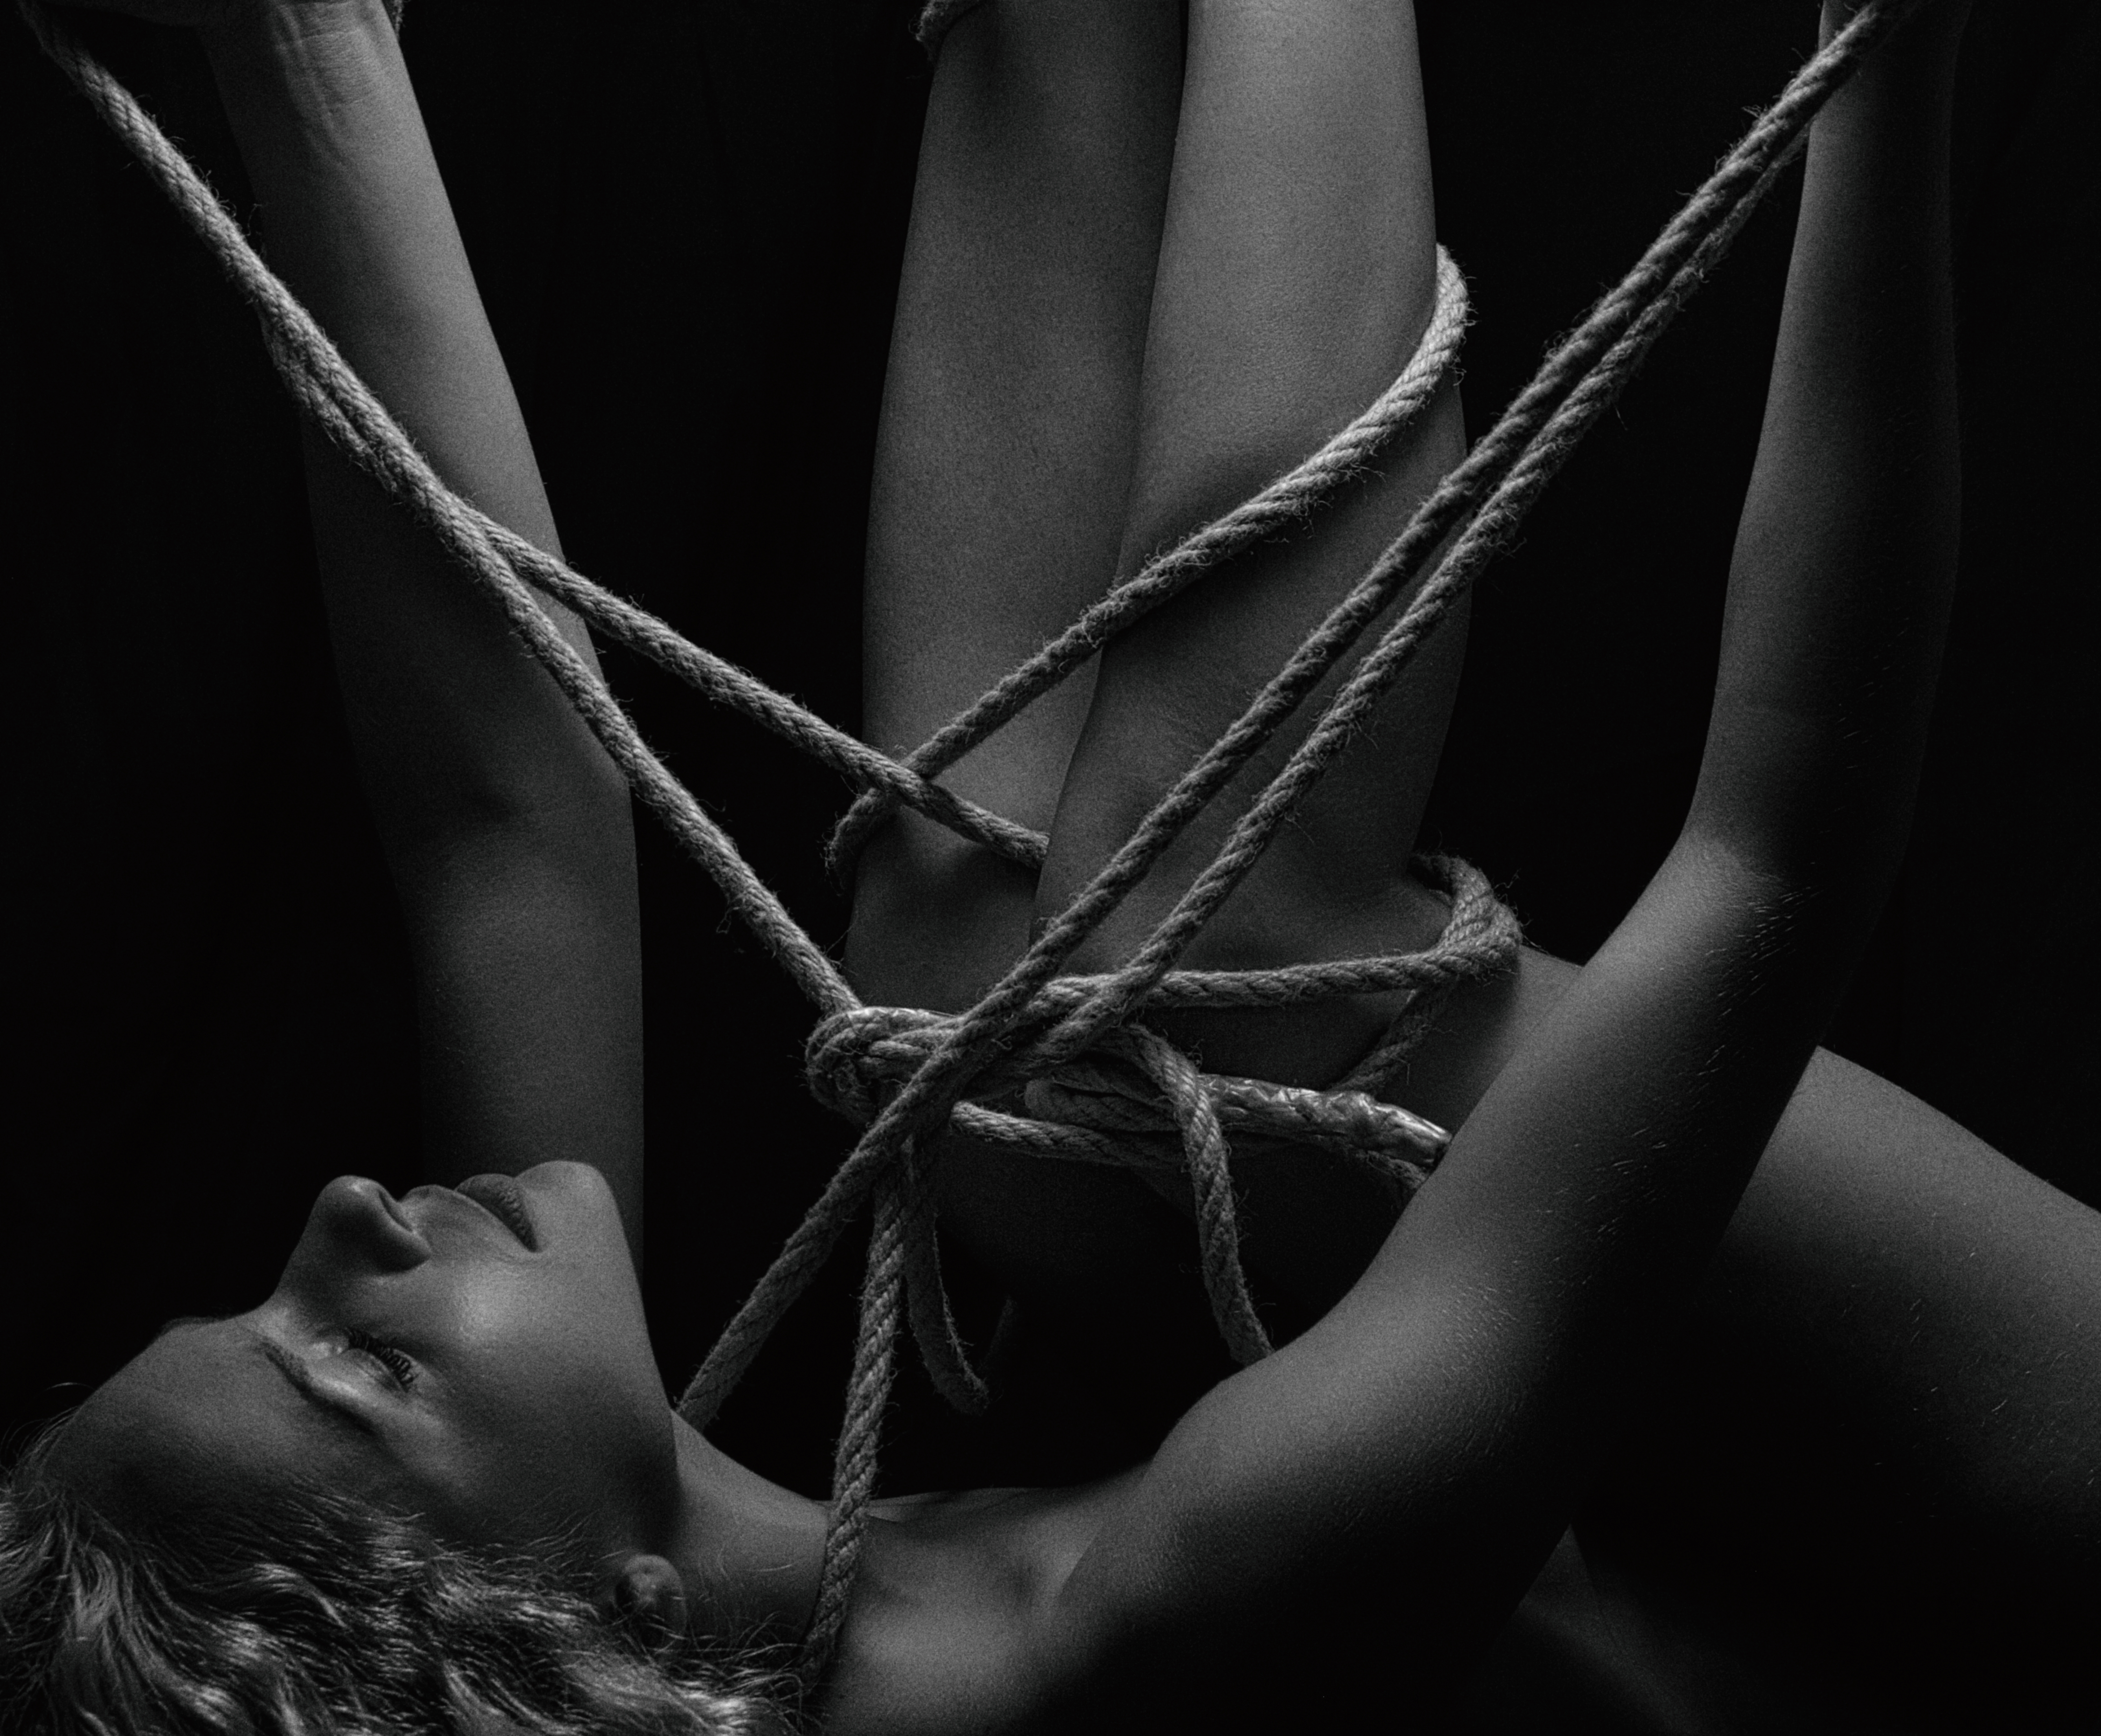
portrait, girl, body, retro, face, beautiful, look, studio, monochrome, donate, joint, lip, hand, arm, shoulder, neck, human body, flash photography, gesture, black and white, elbow, style, eyelash, finger, chest, Tints and shades, nail, wrist, trunk, human leg, darkness, waist, comfort, monochrome photography, close up, art, thigh, flesh, still life photography, art model, pattern, stock photography, abdomen, back, macro photography, shadow, fashion accessory, room, portrait photography